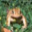
Label: frog